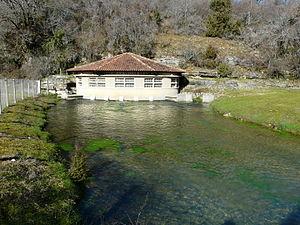
Le bâtiment de captage des eaux de la Glane, Saint-Jory-las-Bloux, Dordogne, France.
Un captage d'eau potable est un dispositif de prélèvement d'eau potable :
Saint-Jory-las-Bloux, très souvent orthographiée Saint-Jory-Lasbloux, est une commune française située dans le département de la Dordogne, en région Nouvelle-Aquitaine.